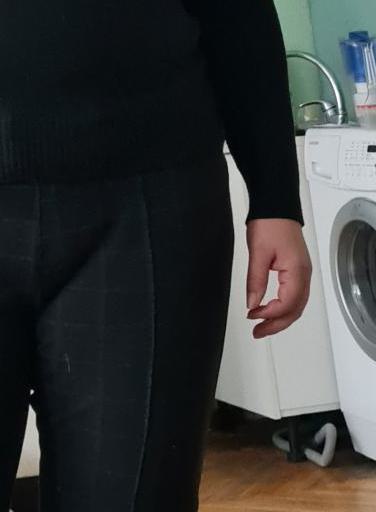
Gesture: no_gesture